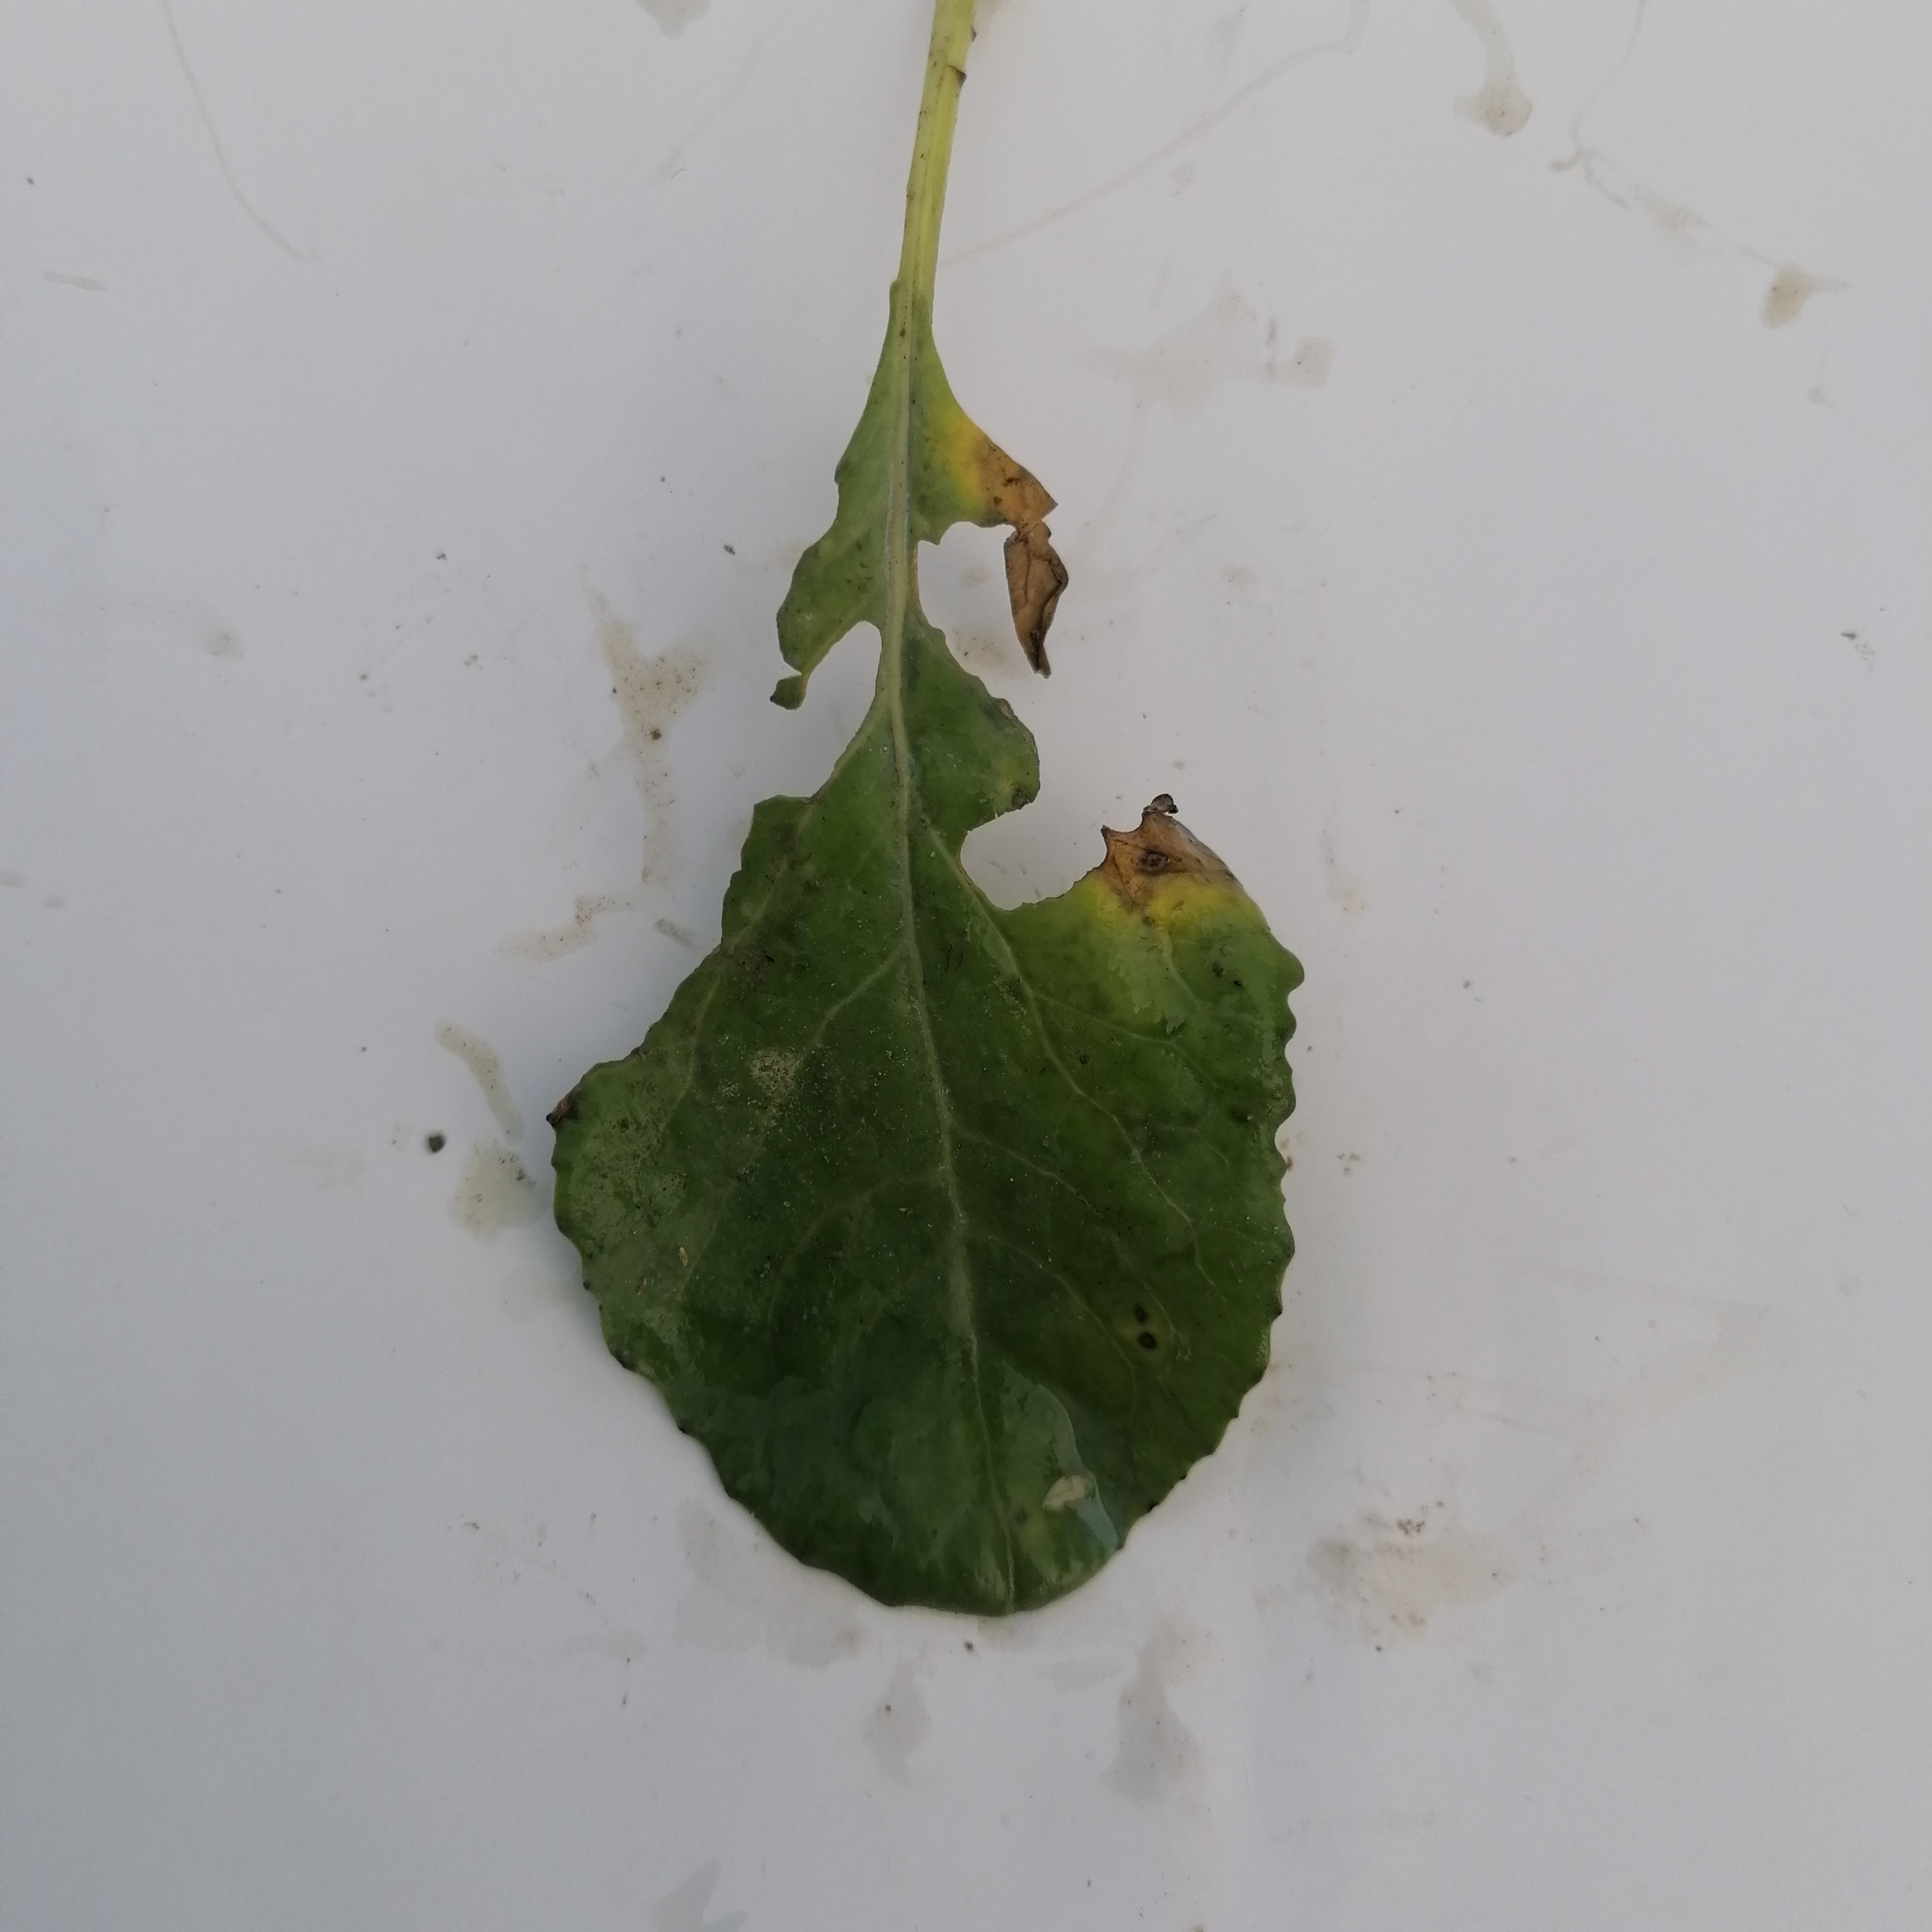
Label: Black Rot